The Fabulous Palm Springs Follies

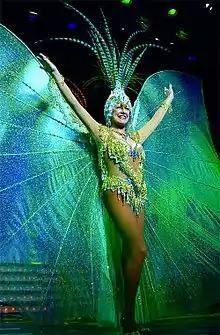
Dorothy Kloss performing at "The Fabulous Palm Springs Follies"

The Fabulous Palm Springs Follies was a Ziegfeld Follies style dance and musical review show that played at the historic Plaza Theatre in Palm Springs, California, United States, seasonally from November to mid-May. The Follies was founded in 1990 by Riff Markowitz and Mary Jardin. Impresario Markowitz also served as the show's managing director and emcee. The show was often credited with helping to revitalize and maintain the downtown area by bringing in patrons from around the globe. The Follies was unique in that it only featured performers 55 and older and holds Guinness World Records for this claim to fame. It was the subject of a short documentary titled "" which was nominated at the 70th Academy Awards for Best Short Subject Documentary. A segment that aired on Seattle television station KOMO-TV that featured the Follies received an Emmy in 1997. The shows attracted approximately 170,000 attendees yearly. On June 5, 2013, co-founders Markowitz and Jardin announced they would close the Follies on May 18, 2014.